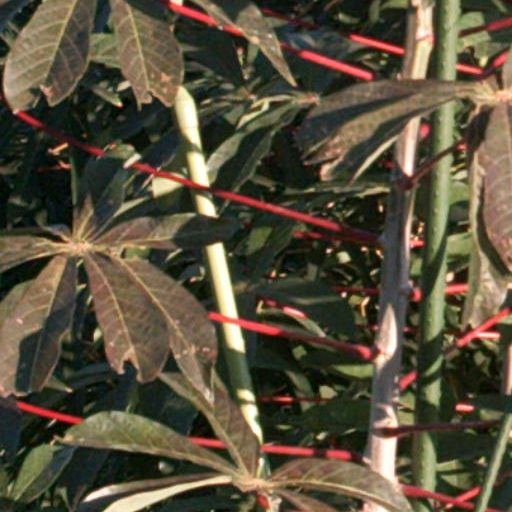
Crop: cassava